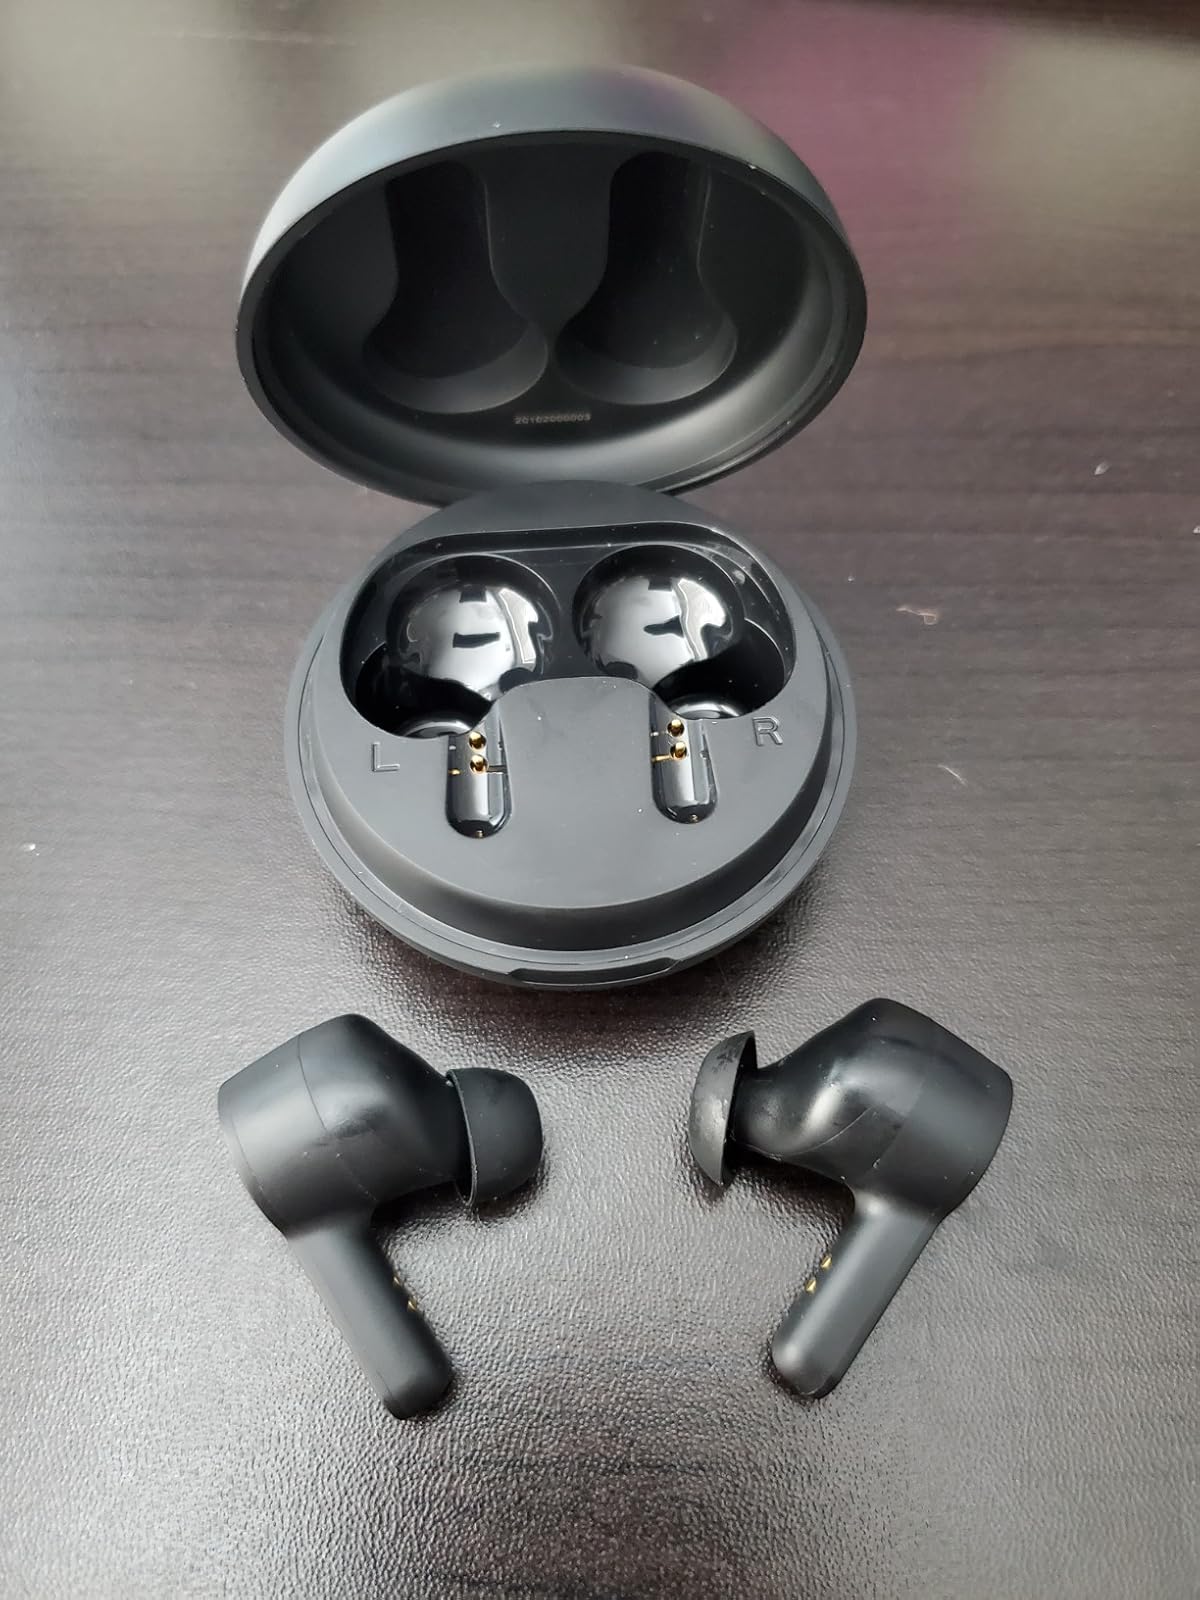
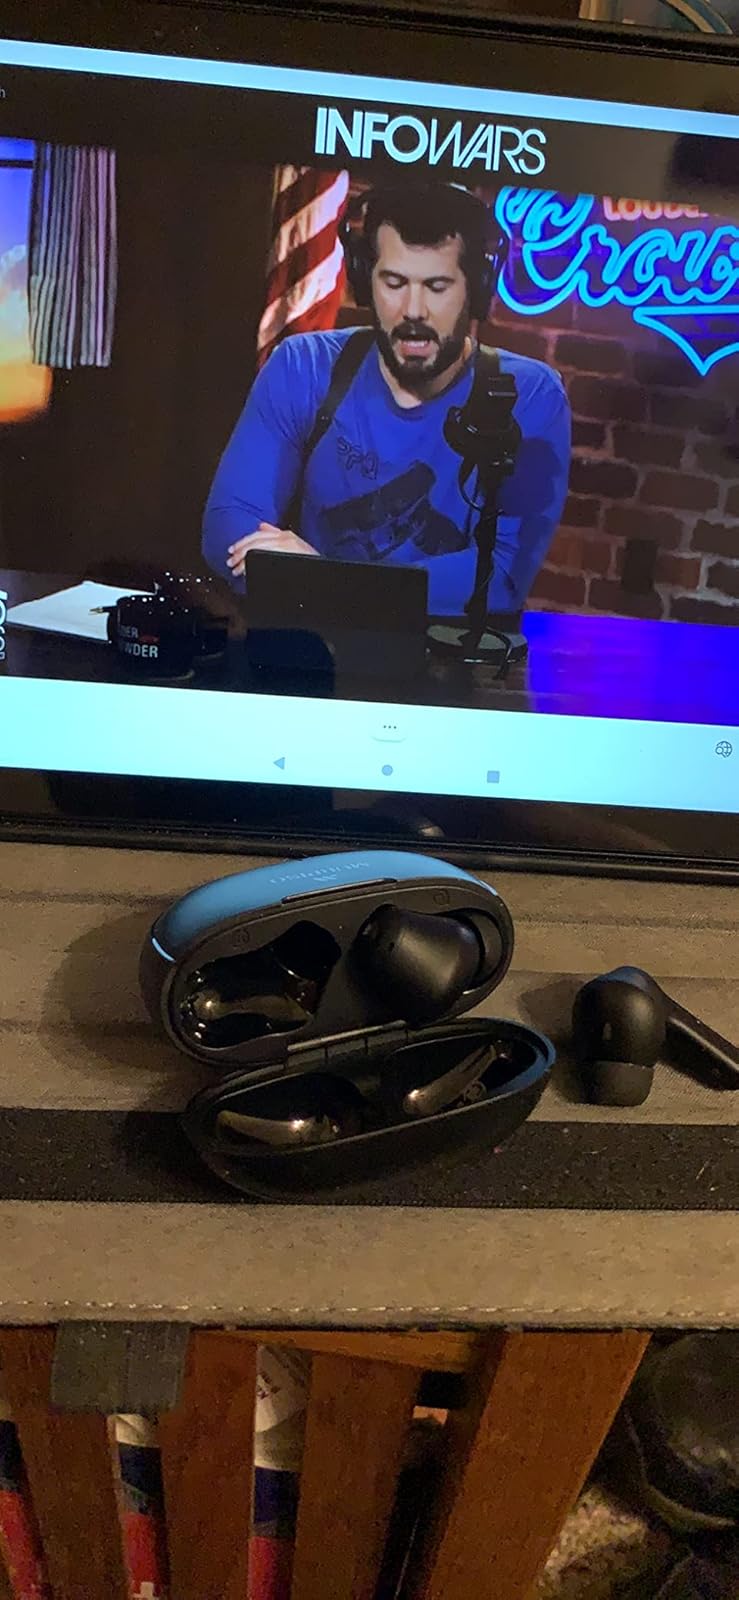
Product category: earbuds
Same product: no